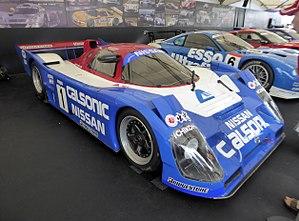
Le Championnat du Japon de sport-prototypes 1992 est la 10ᵉ et dernière saison du Championnat du Japon de sport-prototypes. Il s'est couru du 19 avril 1991 au 1ᵉʳ novembre 1992, comprenant six épreuves.